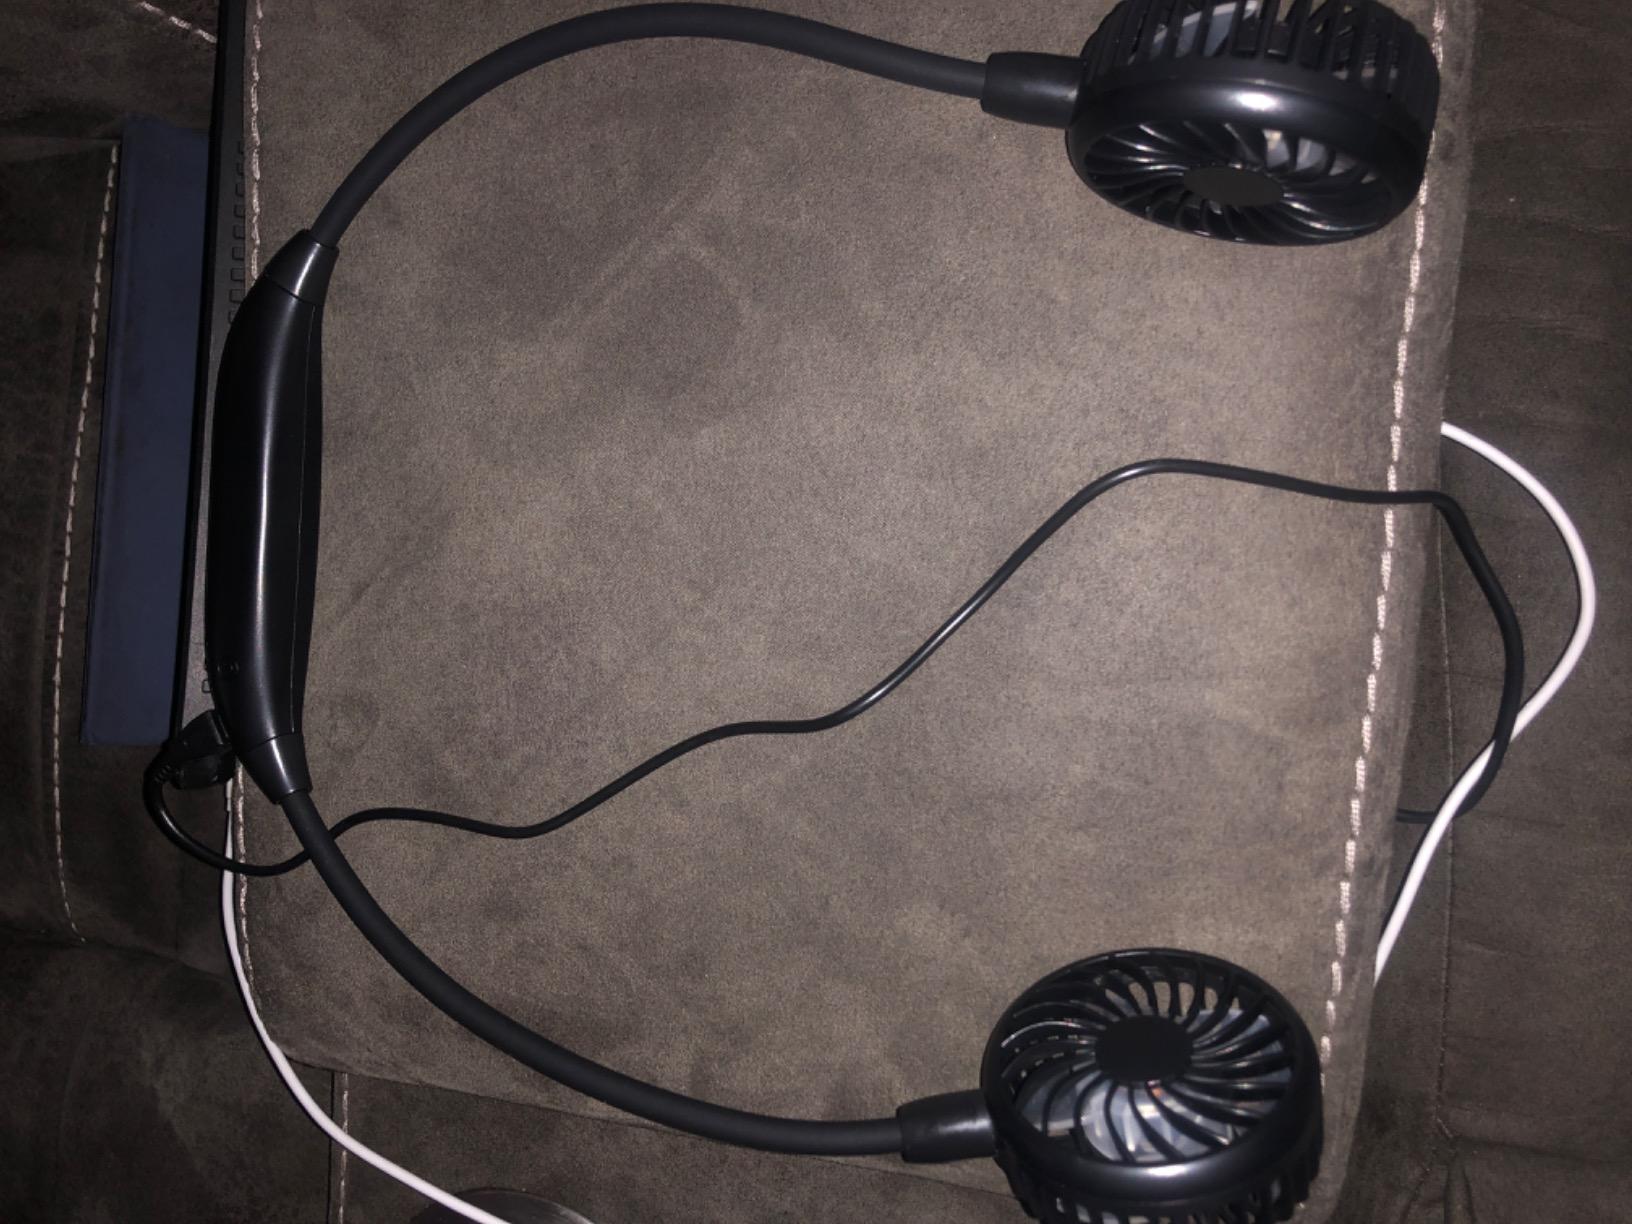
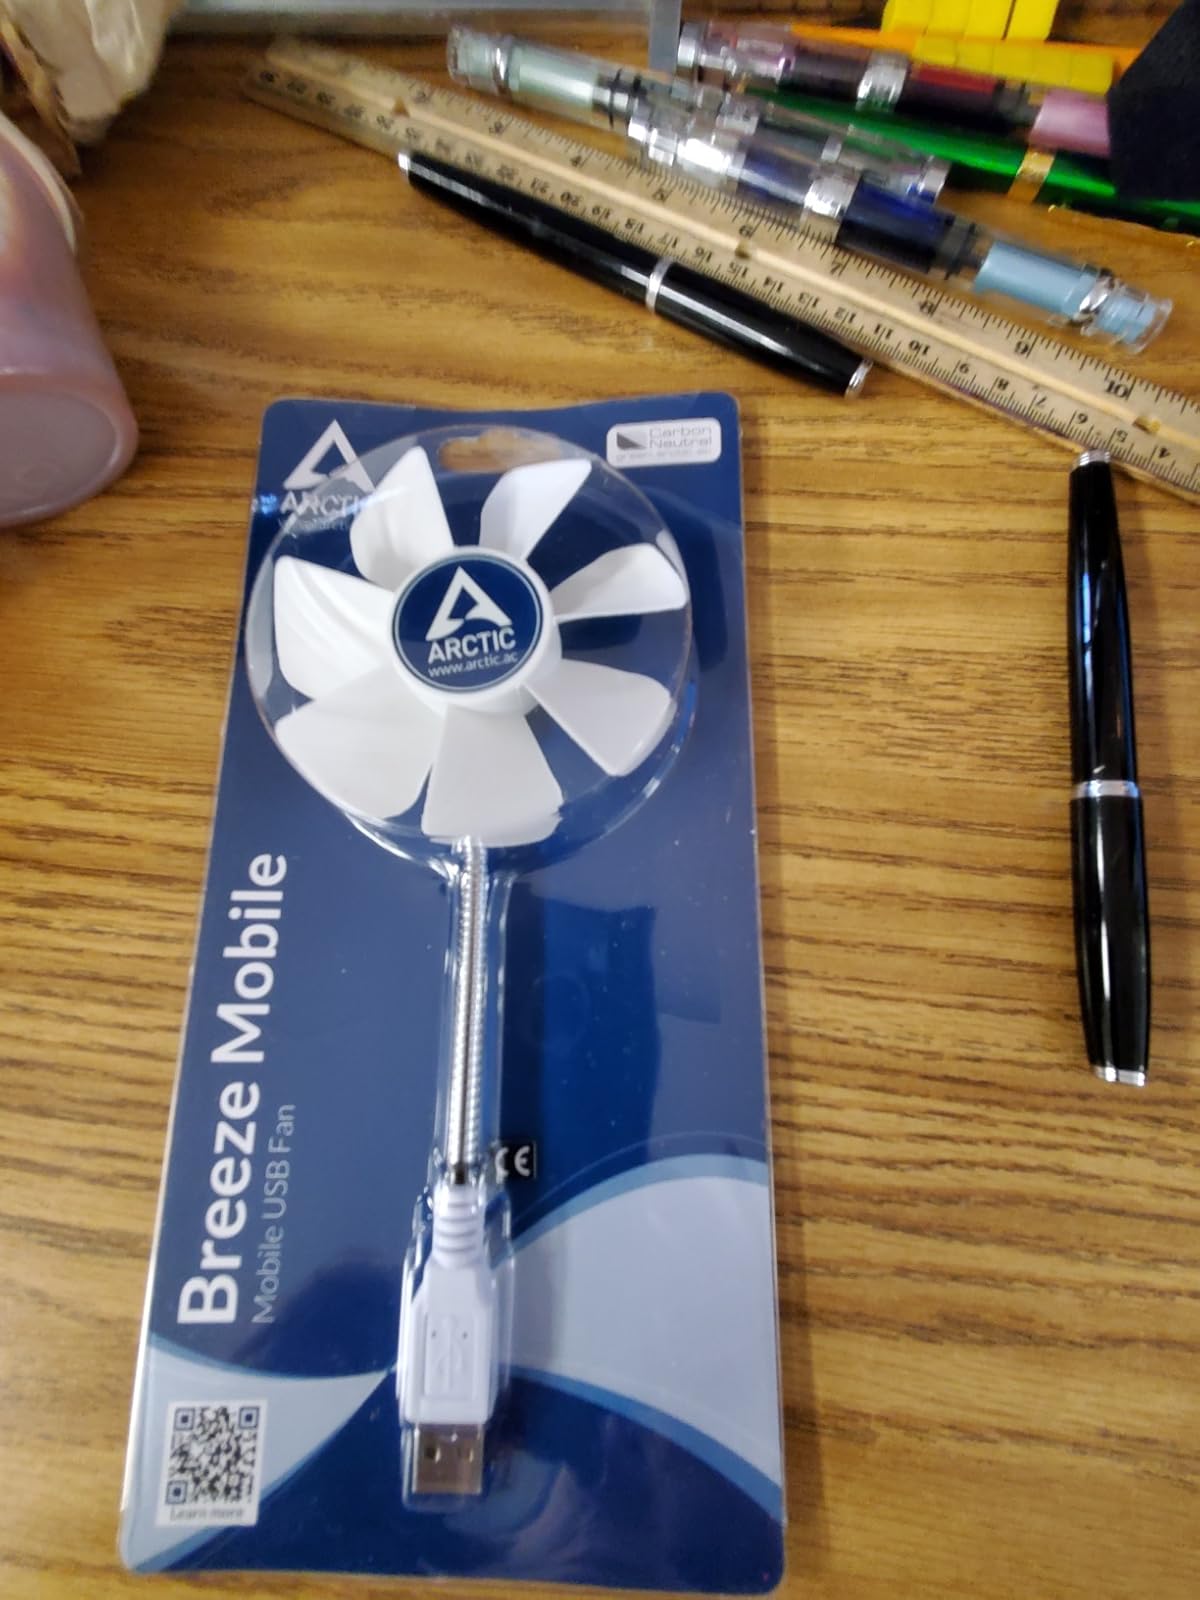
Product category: fan
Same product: no